Sven Hedin

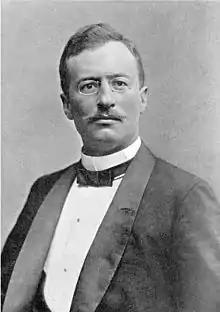
Sven Hedin circa 1910

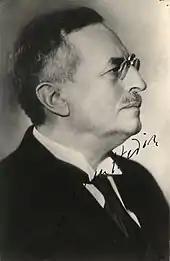

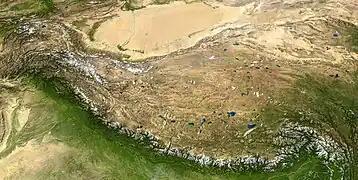
A view of the entire area of Central Asia opened up for cartography and research by Hedin in his expeditions. Below the Himalaya and Transhimalaya ranges, in the middle the Tibetan plateau, above which is the Pamir Mountain range with the Tarim Basin and the Taklamakan Desert alongside.

Sven Anders Hedin, KNO1kl RVO, (19 February 1865 – 26 November 1952) was a Swedish geographer, topographer, explorer, photographer, travel writer and illustrator of his own works. During four expeditions to Central Asia, he made the Transhimalaya known in the West and located sources of the Brahmaputra, Indus and Sutlej Rivers. He also mapped lake Lop Nur, and the remains of cities, grave sites and the Great Wall of China in the deserts of the Tarim Basin. In his book "Från pol till pol" ("From Pole to Pole"), Hedin describes a journey through Asia and Europe between the late 1880s and the early 1900s. While traveling, Hedin visited Turkey, the Caucasus, Tehran, Iraq, lands of the Kyrgyz people and the Russian Far East, India, China and Japan. The posthumous publication of his "Central Asia Atlas" marked the conclusion of his life's work.